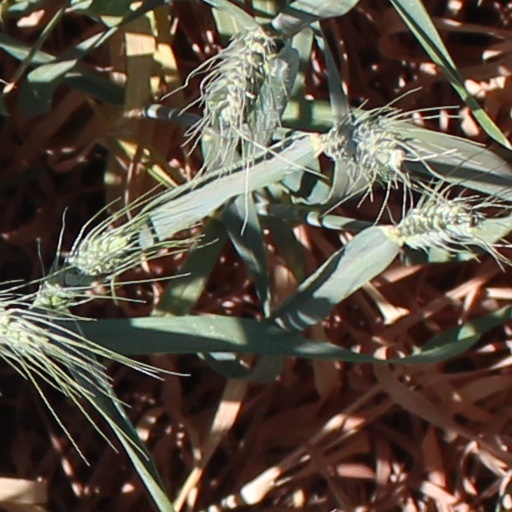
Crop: wheat